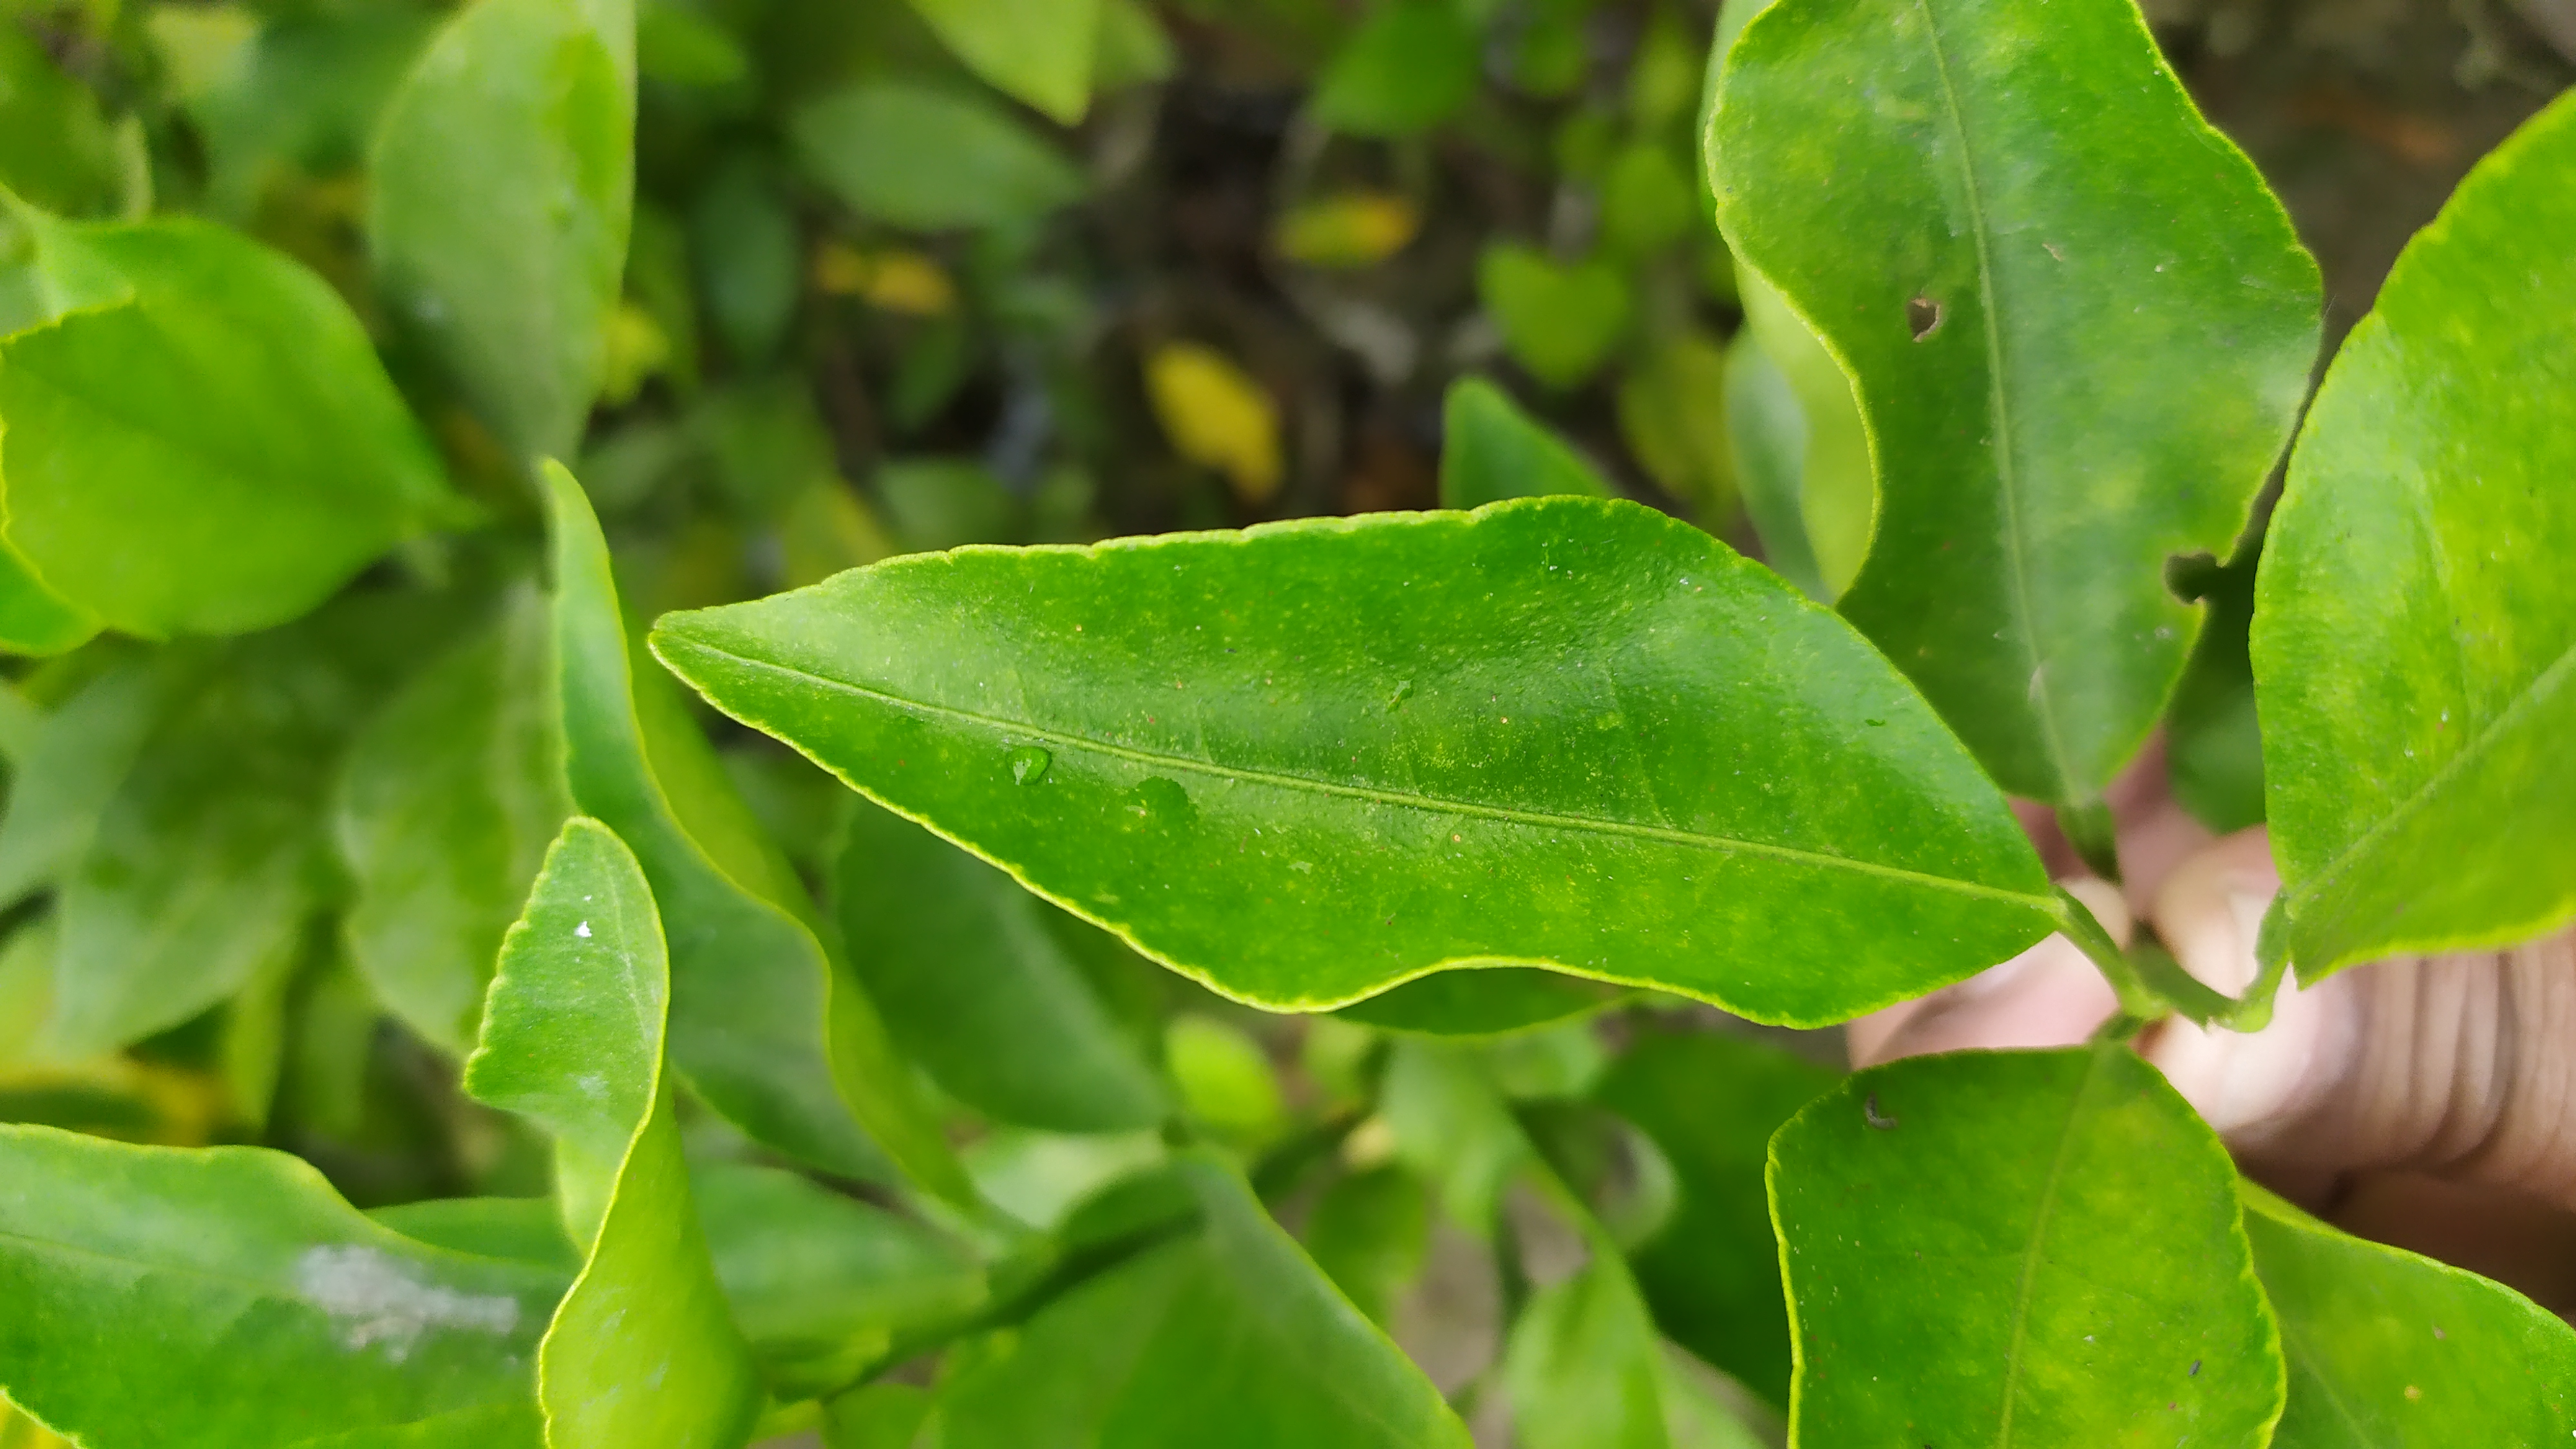
Mandarin leaf variety: Darjeling